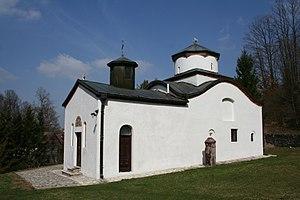
L'éparchie de Valjevo est une circonscription de l'Église orthodoxe serbe. Elle a son siège à Valjevo et, en 2016, elle a à sa tête l'évêque Milutin.
Le monastère de Dokmir est un monastère orthodoxe serbe situé à Dokmir, dans le district de Kolubara et dans la municipalité de Ub en Serbie. Il est inscrit sur la liste des monuments culturels de grande importance de la République de Serbie.
Dokmir est un village de Serbie situé dans la municipalité d’Ub, district de Kolubara. Au recensement de 2011, il comptait 425 habitants.